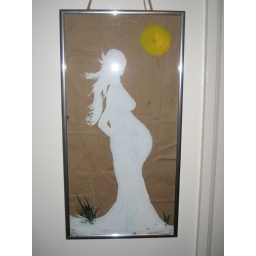
acrylic paint on glass (inside), brown paper bag canvas, frame. looks so much cooler in real life. oh well.